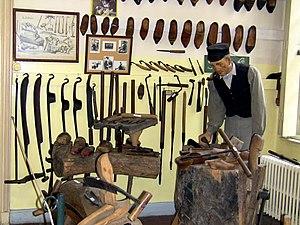
reproduction de la vie quotidienne des métiers de Tournai
Le Musée du folklore ou Maison tournaisienne occupe depuis 1930 une bâtisse typique du XVIIᵉ siècle, située dans une ruelle adjacente à la grand-place de Tournai en Belgique.